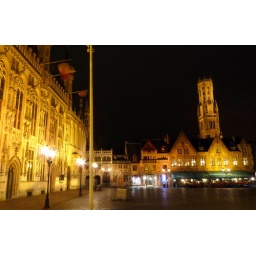
Burg Square at night. Belfry of Bruges (Belfort) is a clock tower built in the 13th century.